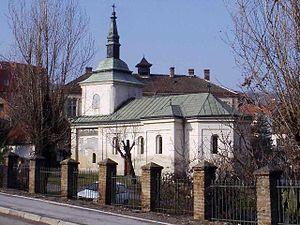
Zvezdara est une municipalité de Serbie. Elle figure parmi les 17 municipalités constituant la Ville de Belgrade et elle fait partie des 10 municipalités urbaines qui composent la ville de Belgrade intra muros. Au recensement de 2011, elle comptait 148 014 habitants.
Mirijevo est un quartier de Belgrade, la capitale de la Serbie. Il fait partie de la municipalité de Zvezdara. En 2002, il comptait 36 590 habitants.
L'archevêché de Belgrade-Karlovci est une circonscription de l'Église orthodoxe serbe. Il a son siège à Belgrade. À sa tête se trouve le patriarche de Serbie Irénée.